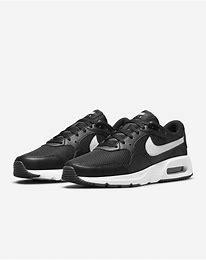
Brand: Nike
Model: Air Max SC